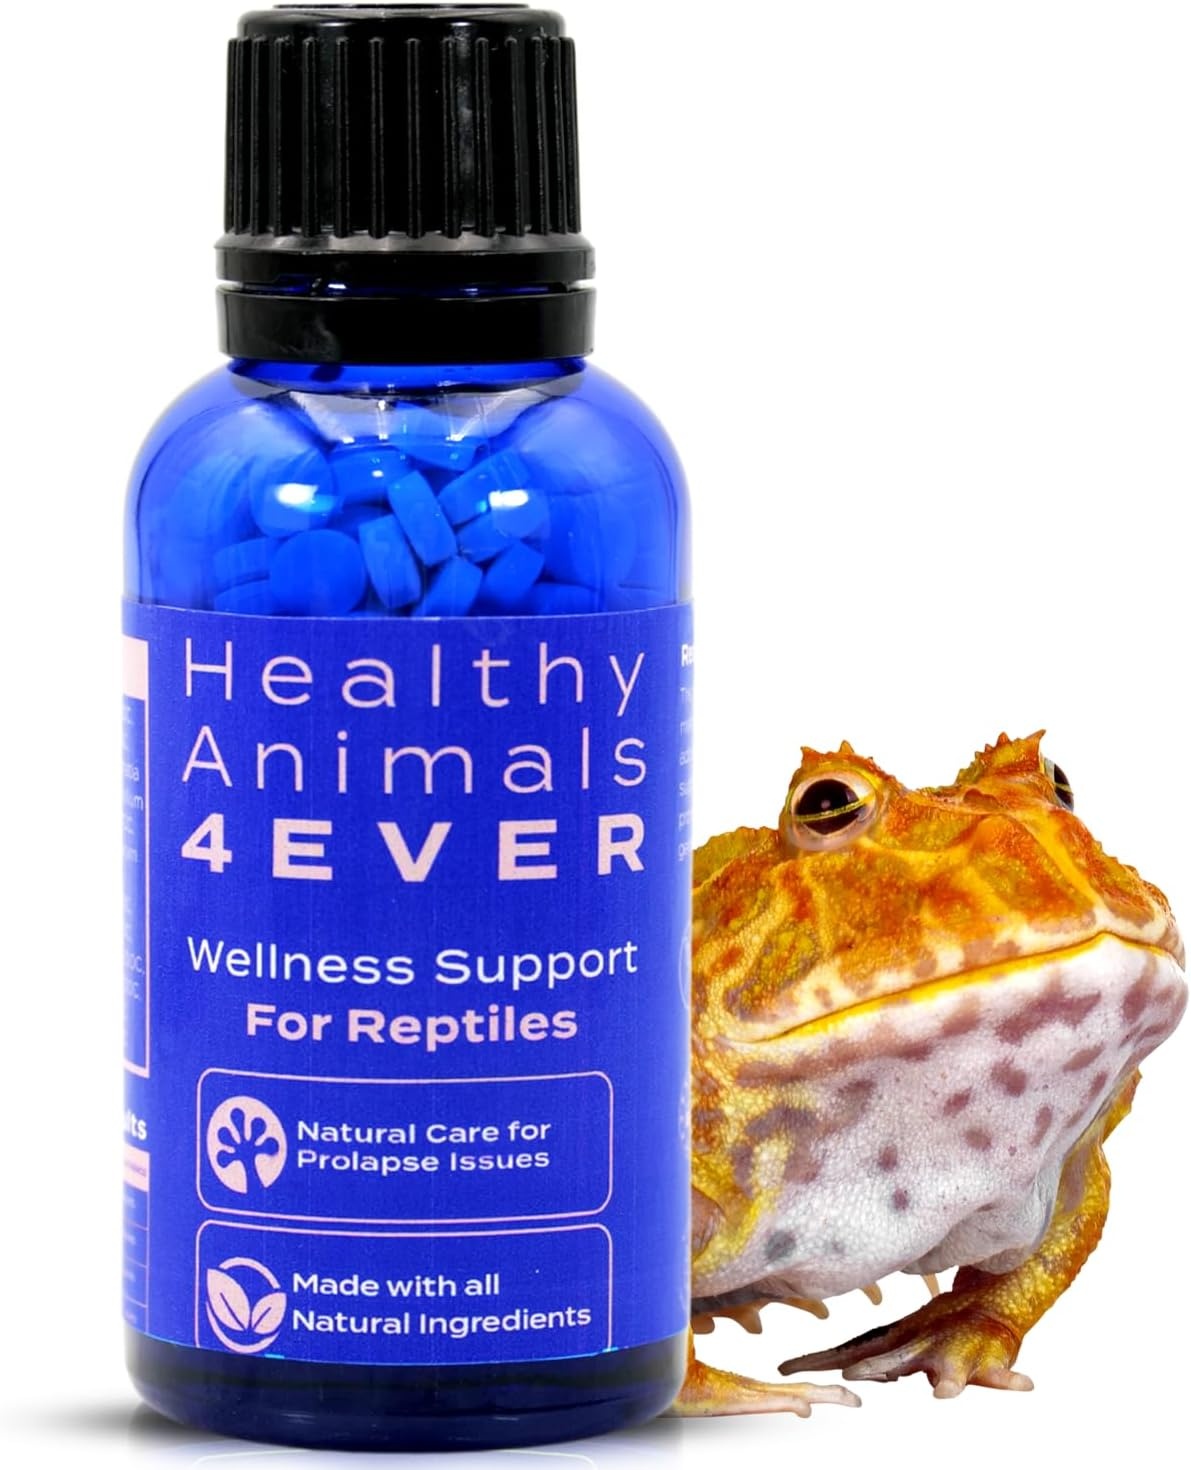
HA4E - Reptile Wellness Support - Natural Formula for Prolapse Management, Organ Retention & Tissue Health - Gentle Holistic Recovery - 300 Tablets
About this item Targeted Support for Prolapse-Related Challenges: Crafted to aid reptiles facing prolapse issues, this formula provides essential support by addressing the underlying causes. By promoting tissue integrity, it helps reduce the risk of further complications and offers targeted care for long-term wellness. Comprehensive Prolapse Care Formula: Designed with a carefully balanced blend of ingredients, our formula targets the various factors contributing to prolapse, supporting whole-body health and recovery. This comprehensive care approach helps strengthen tissue and supports your reptile’s natural healing process. Packaged in EMF-Blocking Material: Each unit is carefully packaged in EMF-blocking material to protect against electromagnetic fields, preserving the integrity and potency of the product during transit. This specialized packaging ensures your reptile’s supplement arrives in optimal condition. Gentle, Natural & Holistic Ingredients: With only safe, natural ingredients, this formula offers a gentle and holistic solution to prolapse management. Free from synthetic chemicals or harsh additives, it’s a balanced choice suitable for daily care and supports reptiles’ unique health requirements. Promotes Recovery & Overall Health: By addressing key factors associated with prolapse, this supplement aids in your reptile’s recovery journey, fostering resilience and balanced health. It’s a valuable addition to any care routine, helping to support your pet’s well-being and vitality.
Brand: HealthyAnimals4ever
Category: Animals & Pet Supplies > Pet Supplies > Reptile & Amphibian Supplies